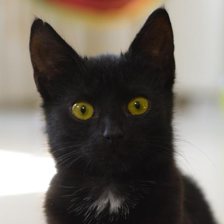
Label: animals